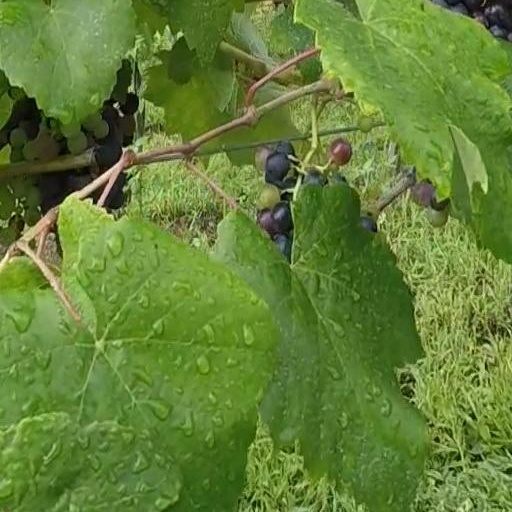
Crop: grape